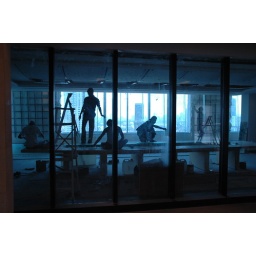
worker fish in their glass tanks